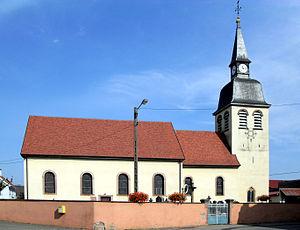
L'église Saint-Maurice à Logelheim
Logelheim [logəlaɪm] est une commune française située dans le département du Haut-Rhin, en région Grand Est.